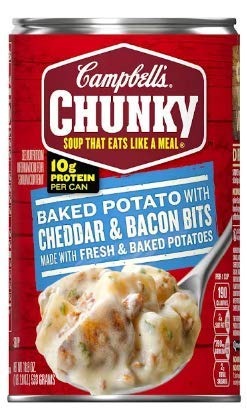
Item Name: Campbell's Chunky Baked Potato with Cheddar & Bacon Bits Soup 18.8 Oz (Pack of 3)
Value: 56.4
Unit: Ounce

Price: 2.69